Wollongong

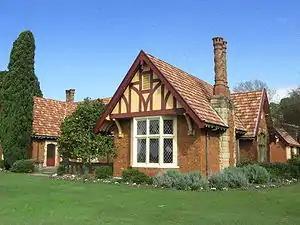

The city of Wollongong has traditionally voted for the centre-left Labor Party over the centre-right Liberal Party. Labor holds both of the two federal seats mostly or entirely located in Wollongong, as well as all four of the state seats that are mostly or entirely located in Wollongong. However, the Liberal Party has held the Wollongong-based state seat of Heathcote multiple times (including for 12 consecutive years from the Coalition's 2011 landslide victory until Labor's return to power in 2023, note that redistribution made Heathcote a notional Labor seat as it moved south to included more of Wollongong and less of southern Sydney). However, even in 2011 (when Labor suffered the worst defeat of a sitting New South Wales government in the state's history and the Coalition won the largest majority government in the state's history), Labor still won every Wollongong-based seat except Heathcote, making the Illawarra the only region in the state where Labor won more seats than the Coalition. The last time the Liberals won a Wollongong-based state seat other than Heathcote was in 1968, when the Coalition won the seat of Wollongong for one term before Labor regained it in 1971.